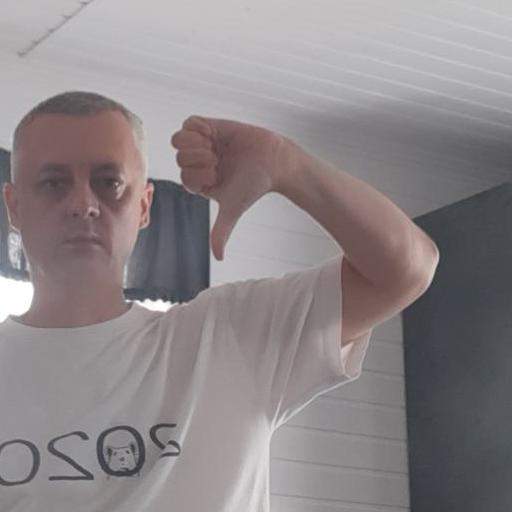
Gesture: dislike